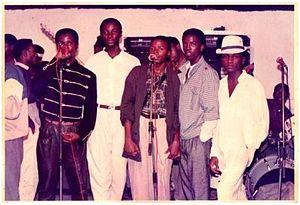
Wenge Musica 1987, Werrason &amp
Noël Ngiama Makanda, plus connu sous le nom de scène Werrason, est un chanteur, auteur-compositeur, producteur congolais né le 25 décembre 1965 à Kikwit, en République démocratique du Congo. Il est dirigeant du groupe Wenge Musica Maison Mère.
Wenge Musica est un groupe musical congolais originaire de Kinshasa.